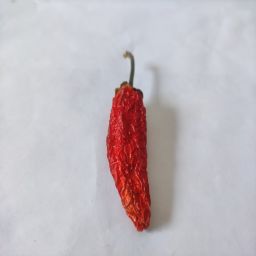
Crop: New Mexico Green Chile
Quality: Dried